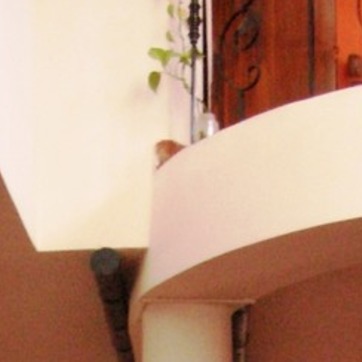
Material: painted